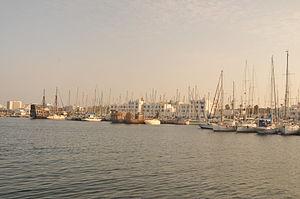
Le gouvernorat de Monastir, créé le 5 juin 1974, est l'un des 24 gouvernorats de la Tunisie. Il est situé dans l'est du pays et couvre une superficie de 1 024 km², soit 0,6 % de la superficie du pays. Il abrite en 2014 une population de 548 828 habitants. Son chef-lieu est Monastir.